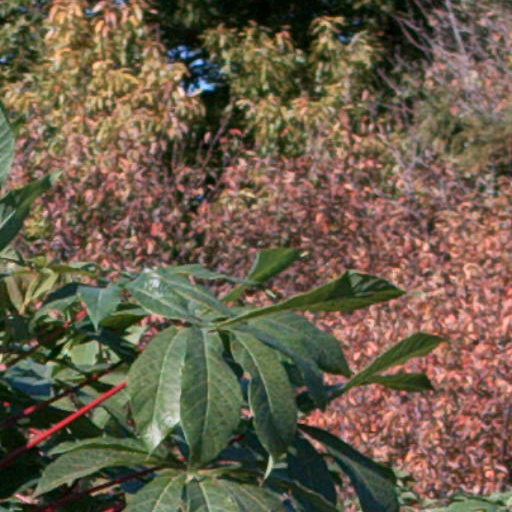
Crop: cassava